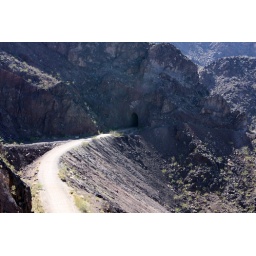
Track bed and tunnel that was used when they were building the dam to bring in supplies and men